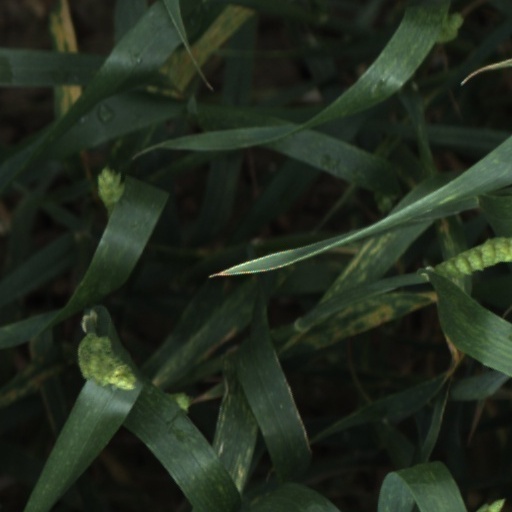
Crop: wheat